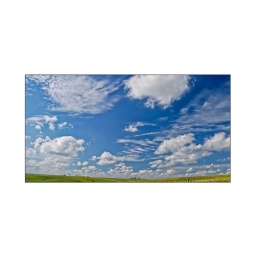
Billowy white clouds keeping watch over acre after acre of ripening central Iowa corn fields